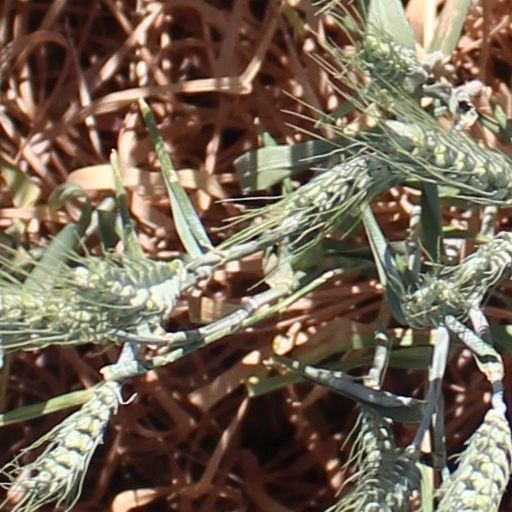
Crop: wheat